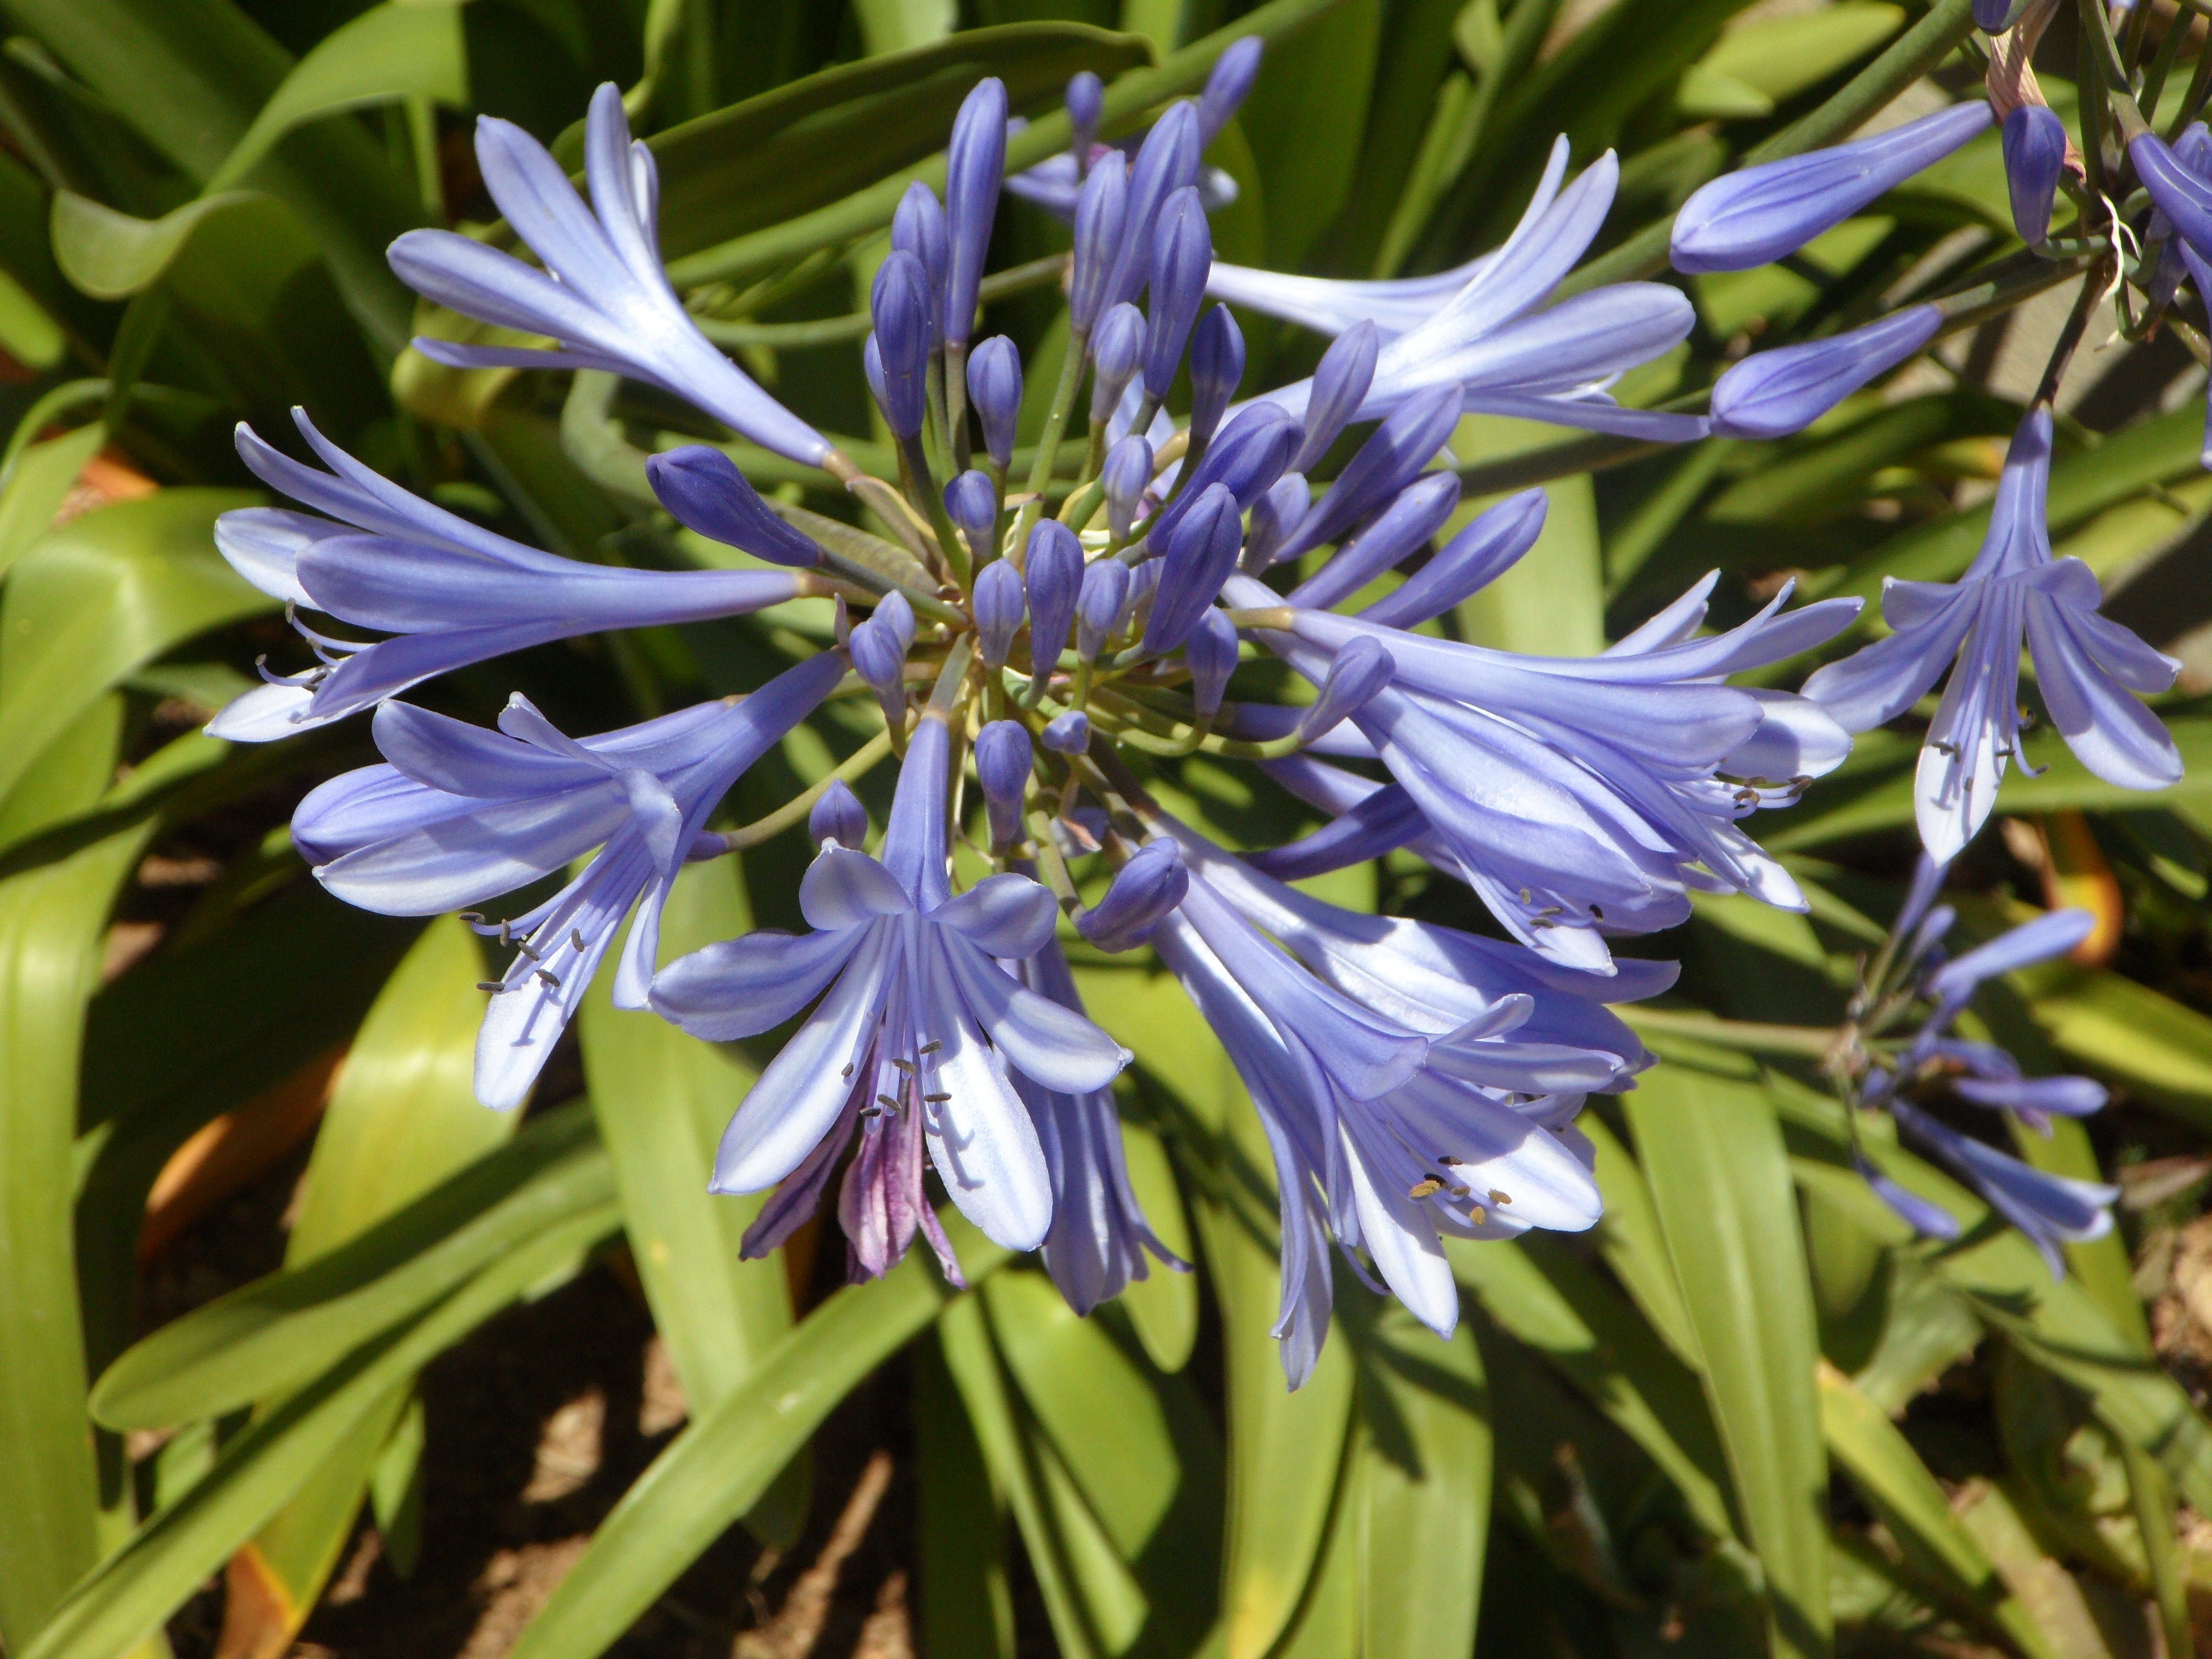
blossom, plant, flower, bloom, summer, food, herb, produce, vegetable, botany, blue, flora, wildflower, flowers, violet, lilies, lily, agapanthus, scilla, chicory, ornamental plant, inflorescence, wild plants, flowering plant, blue lily, jewelry lilies greenhouse, land plant, leaf vegetable, india hyacinth